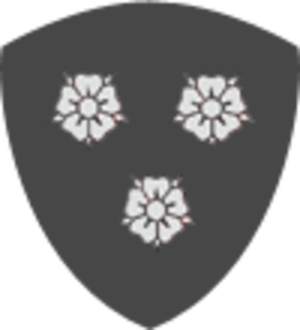
Blason de la famille Masselot du Nord de la France et de Flandre
Masselot est le nom d'une famille dont l'origine est attestée dès le Moyen Âge en Flandre et dans le Hainaut, à la Cour de Mons. Cette famille comprend des personnes de tous domaines : arts plastiques, sciences, musique et lettres, etc. Cette famille descend entre autres de Guillaume le Conquérant et des rois carolingiens, toutefois ceci n'est pas attesté pour la branche flamande.